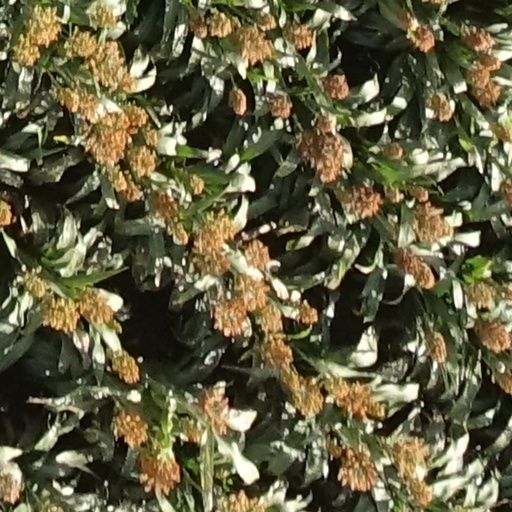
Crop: sorghum